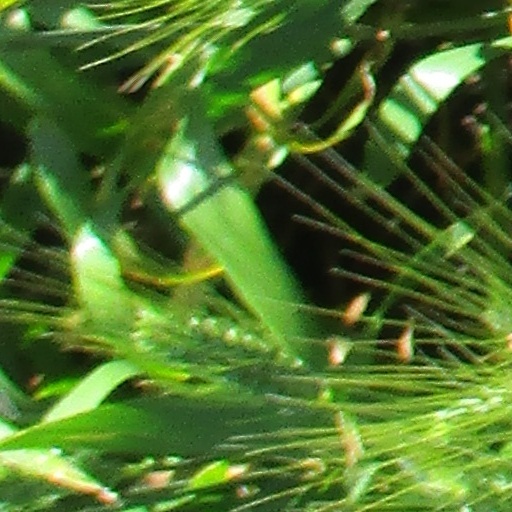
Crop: wheat